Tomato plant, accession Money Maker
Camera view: vertical (180 deg); turntable rotation: 210 degrees
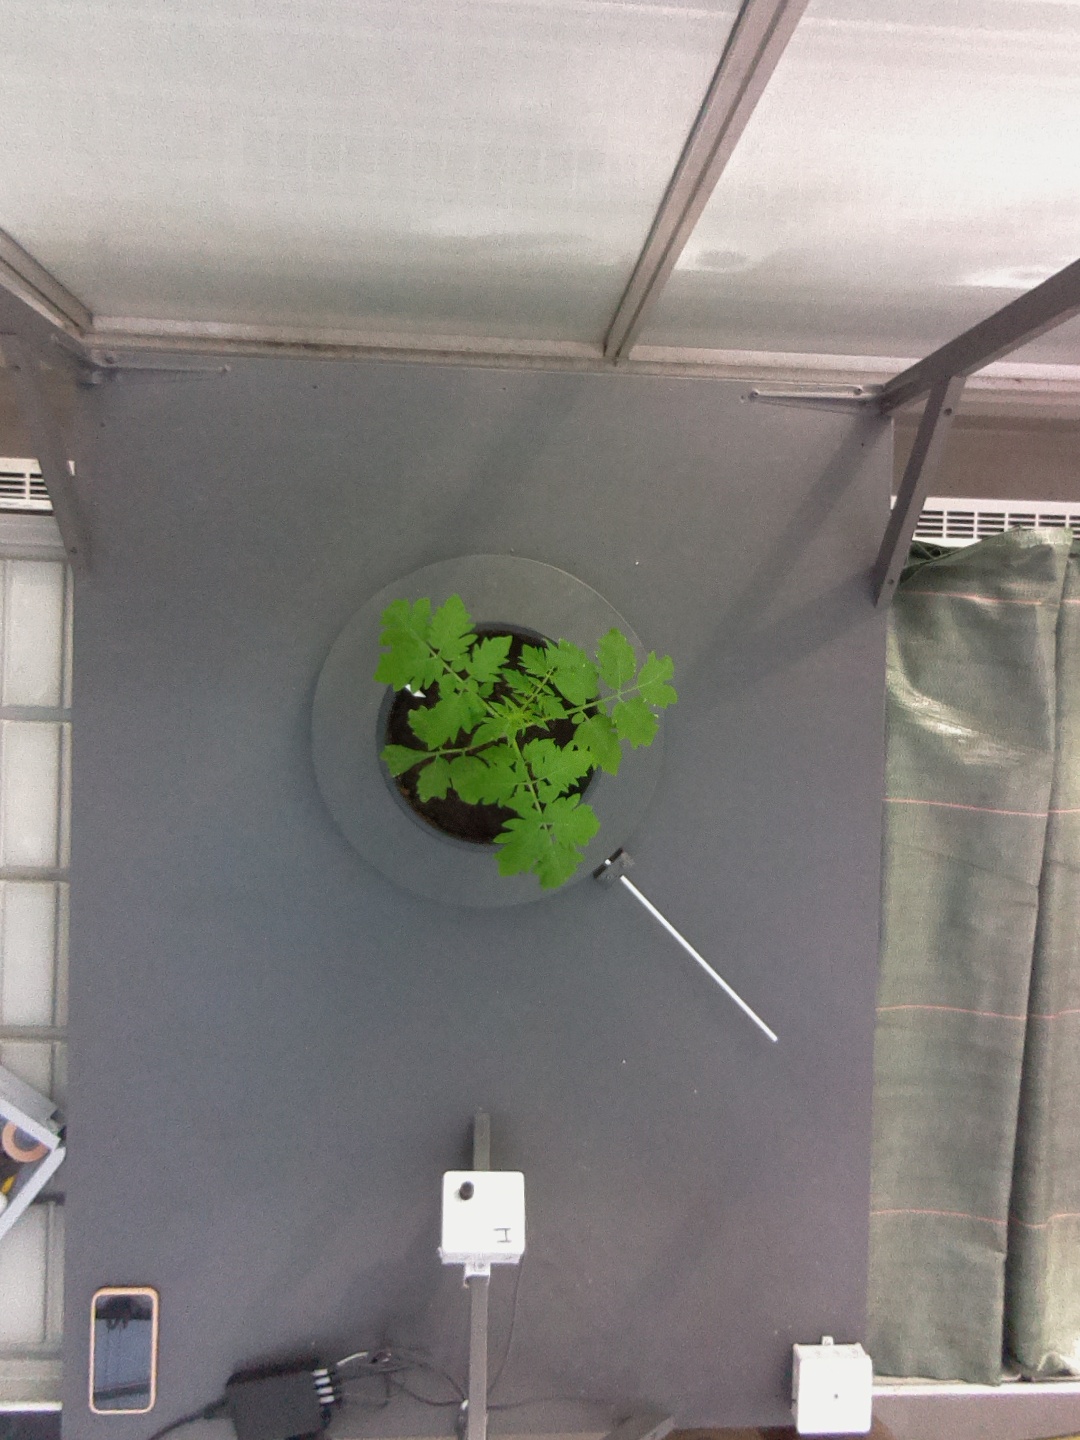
BBCH growth stage 13: 6 of true leaves visible